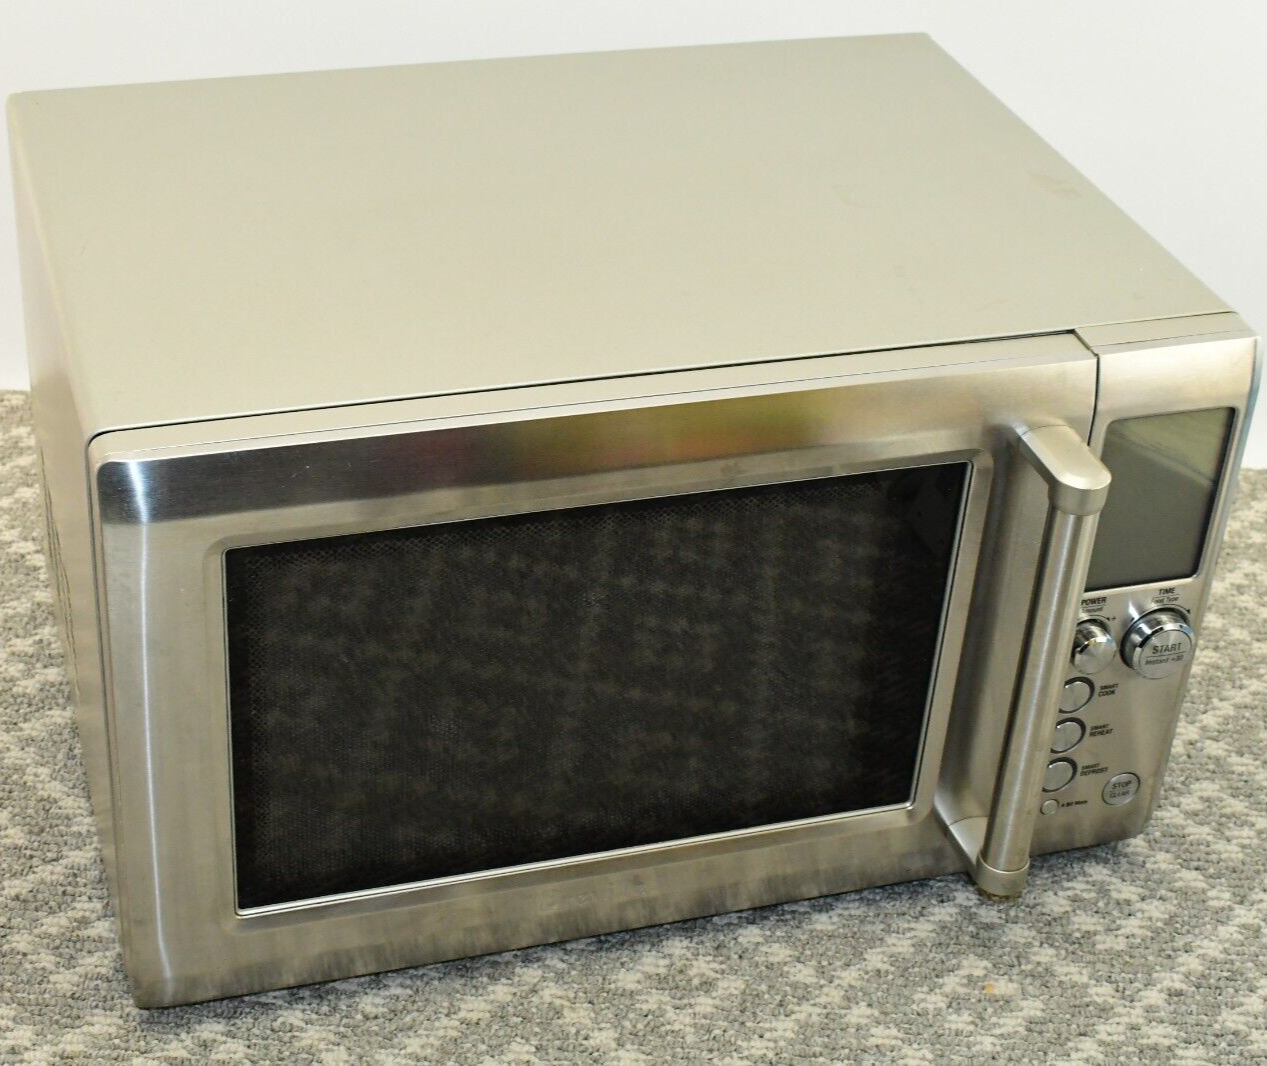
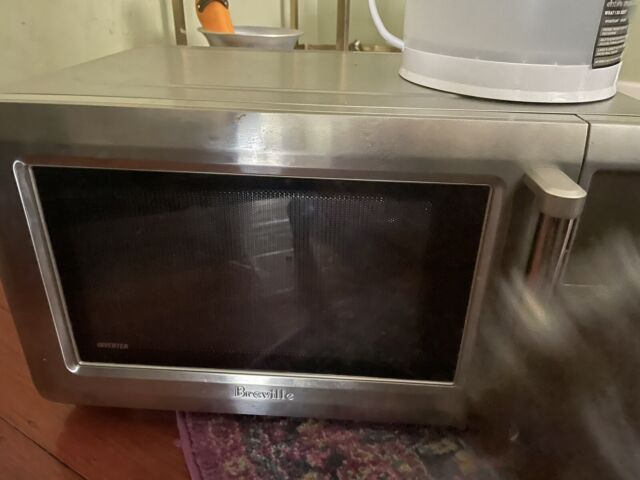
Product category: misc
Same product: yes